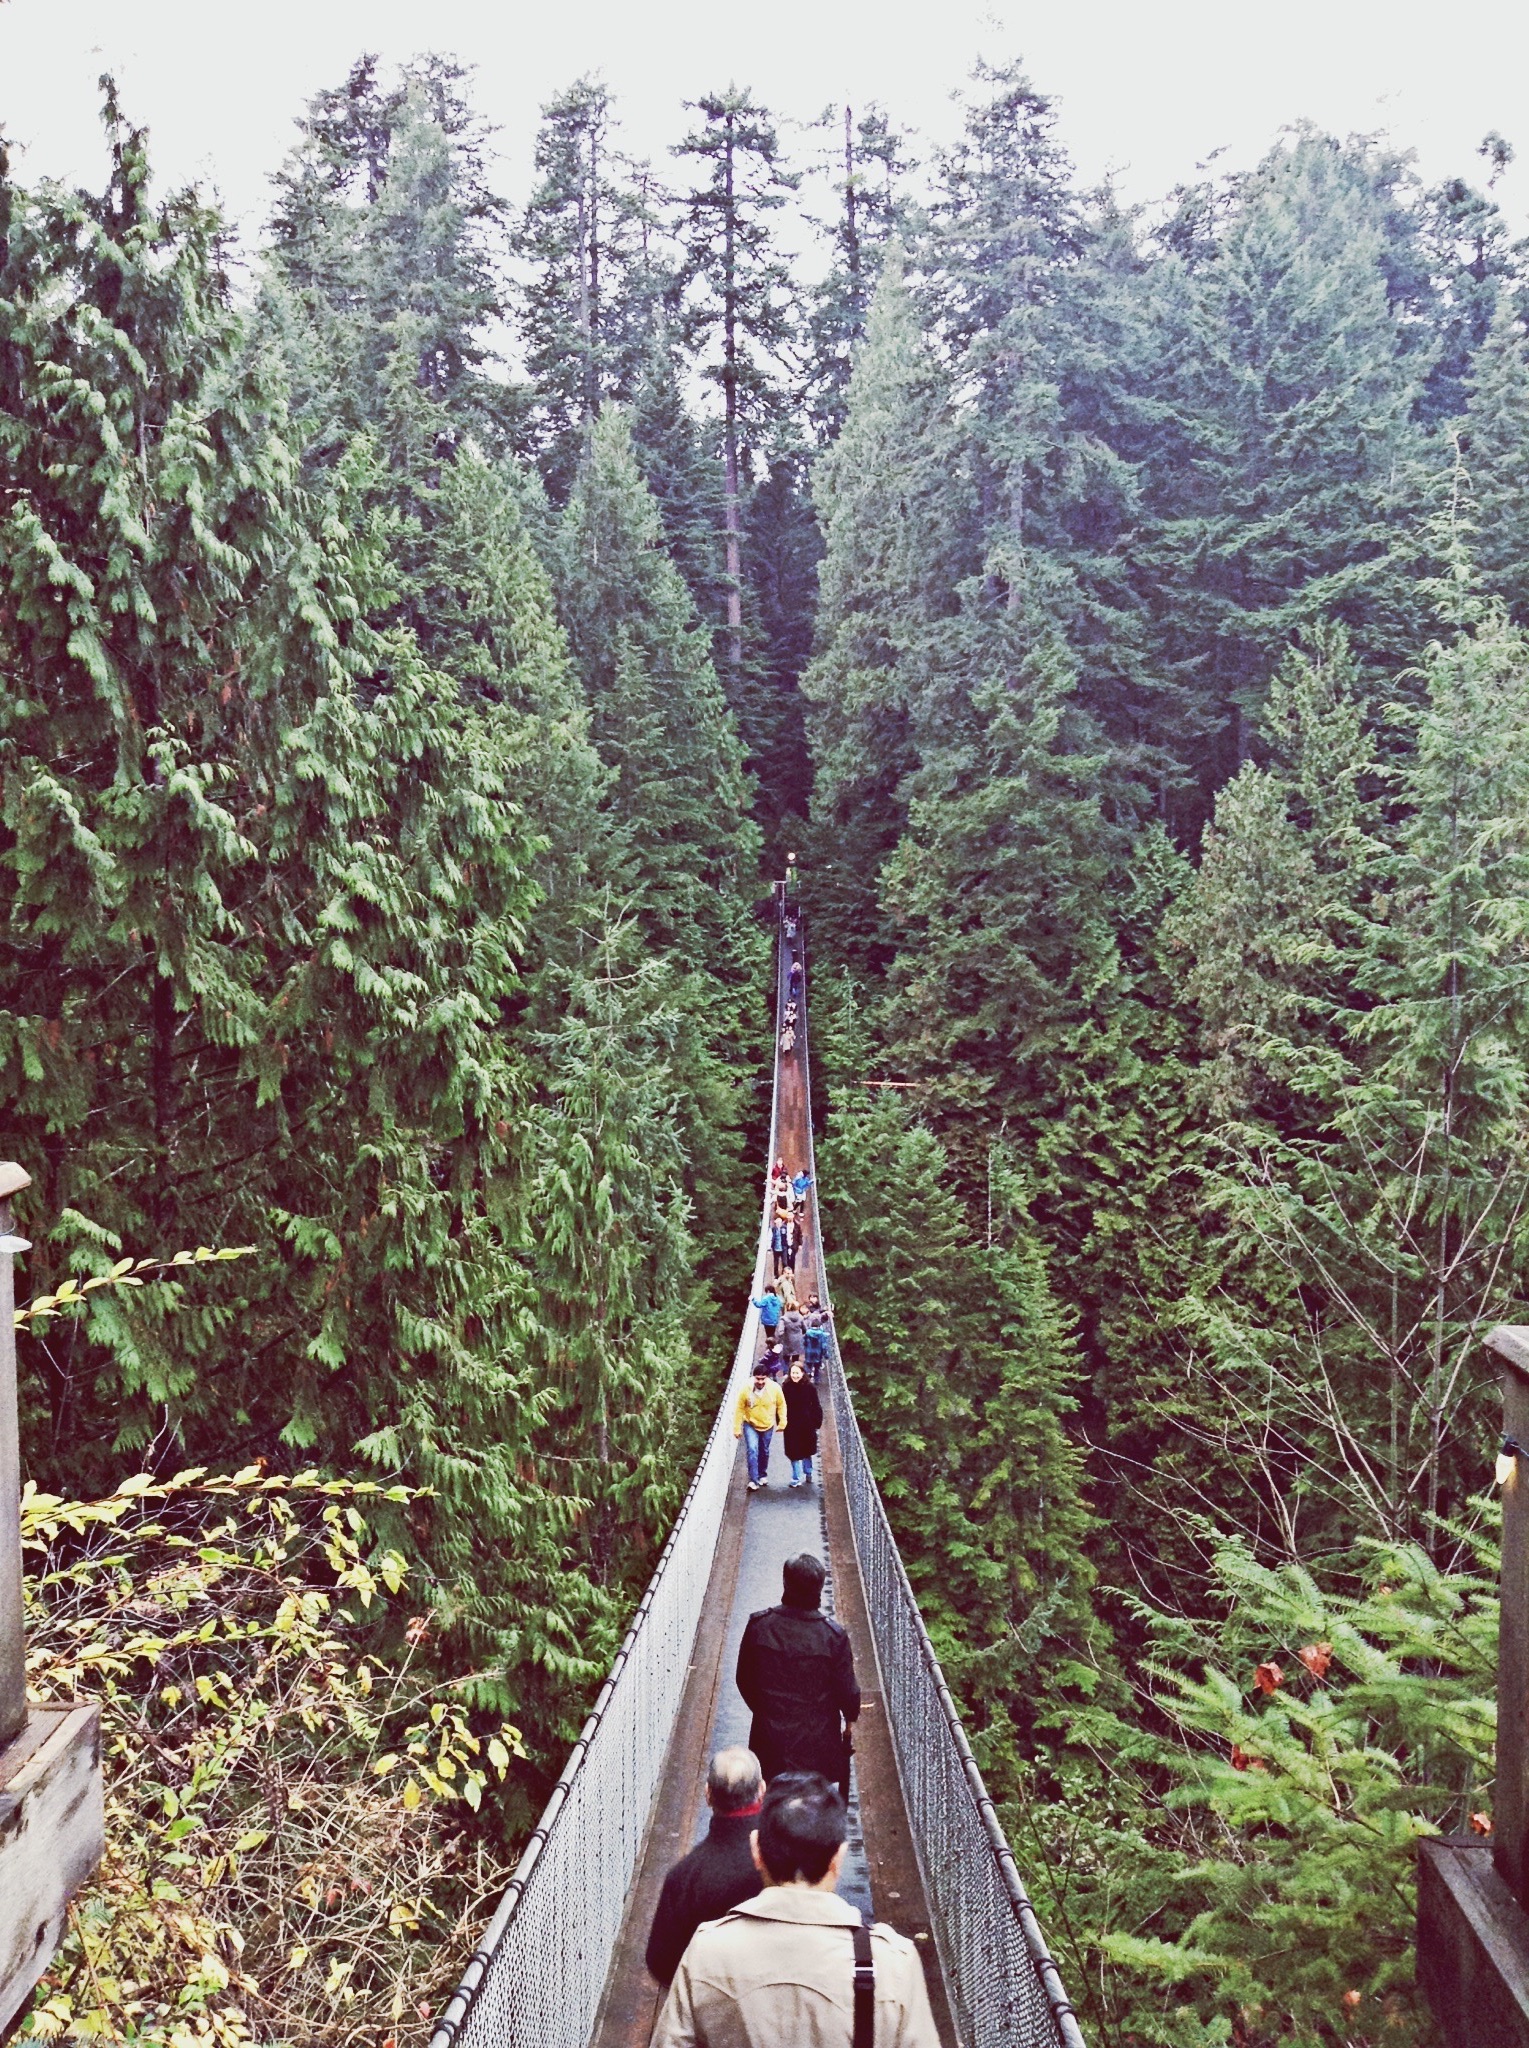
tree, forest, track, trail, flower, transport, autumn, garden, woody plant, rolling stock